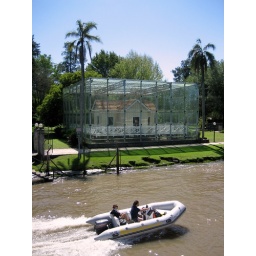
house in a box